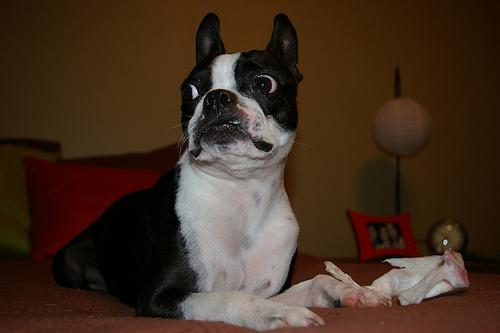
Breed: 230-n000084-Boston_bull